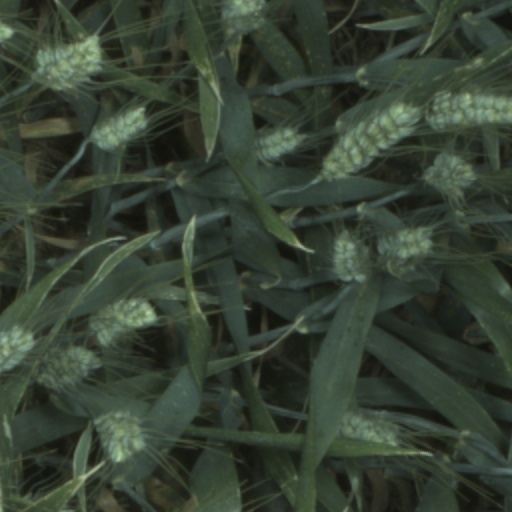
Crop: wheat